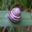
Label: snail